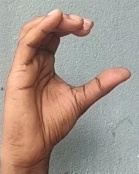
ASL sign: C